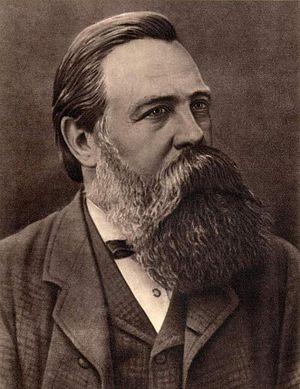
sujet: Friedrich Engels source: http://www.kommunistische-partei-deutschlands.de/15-bilder/kma/kma.html licence: